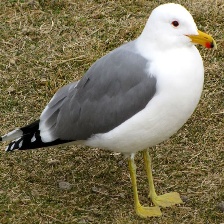
Species: CALIFORNIA GULL
Scientific name: LARUS CALIFORNICUS